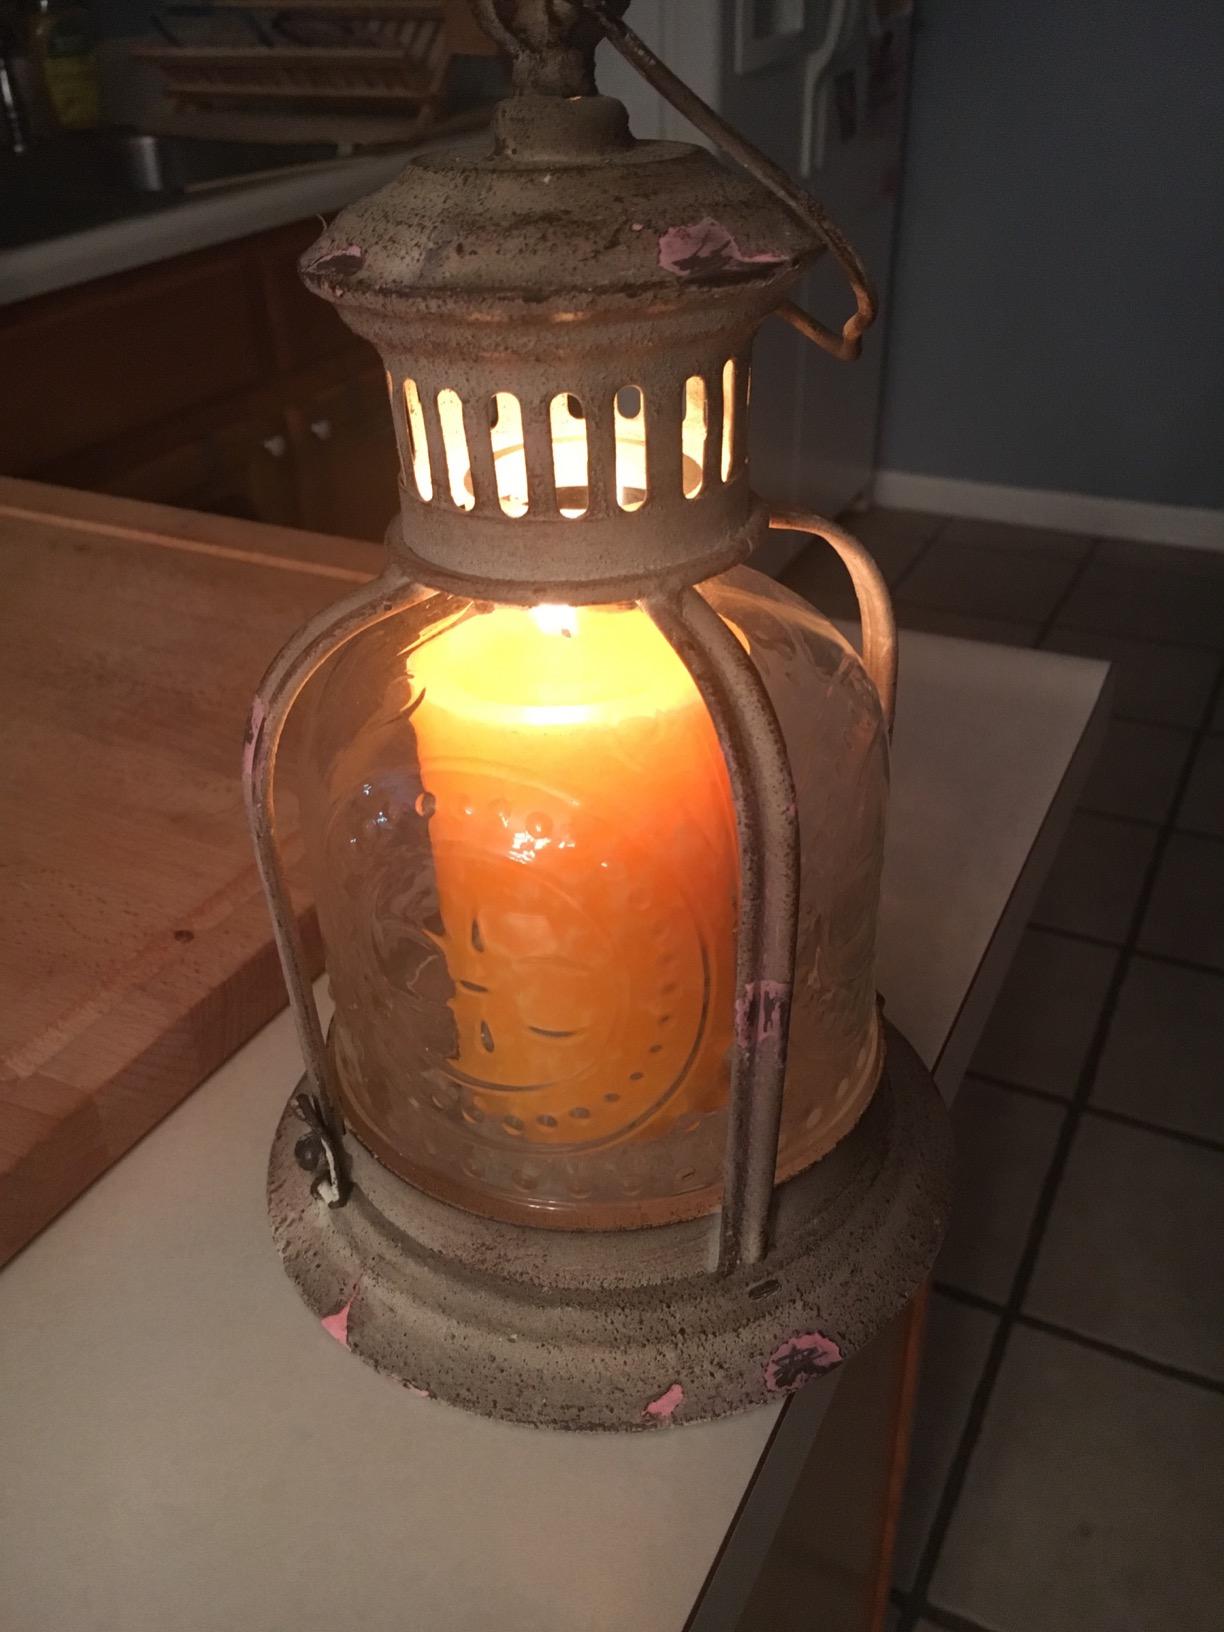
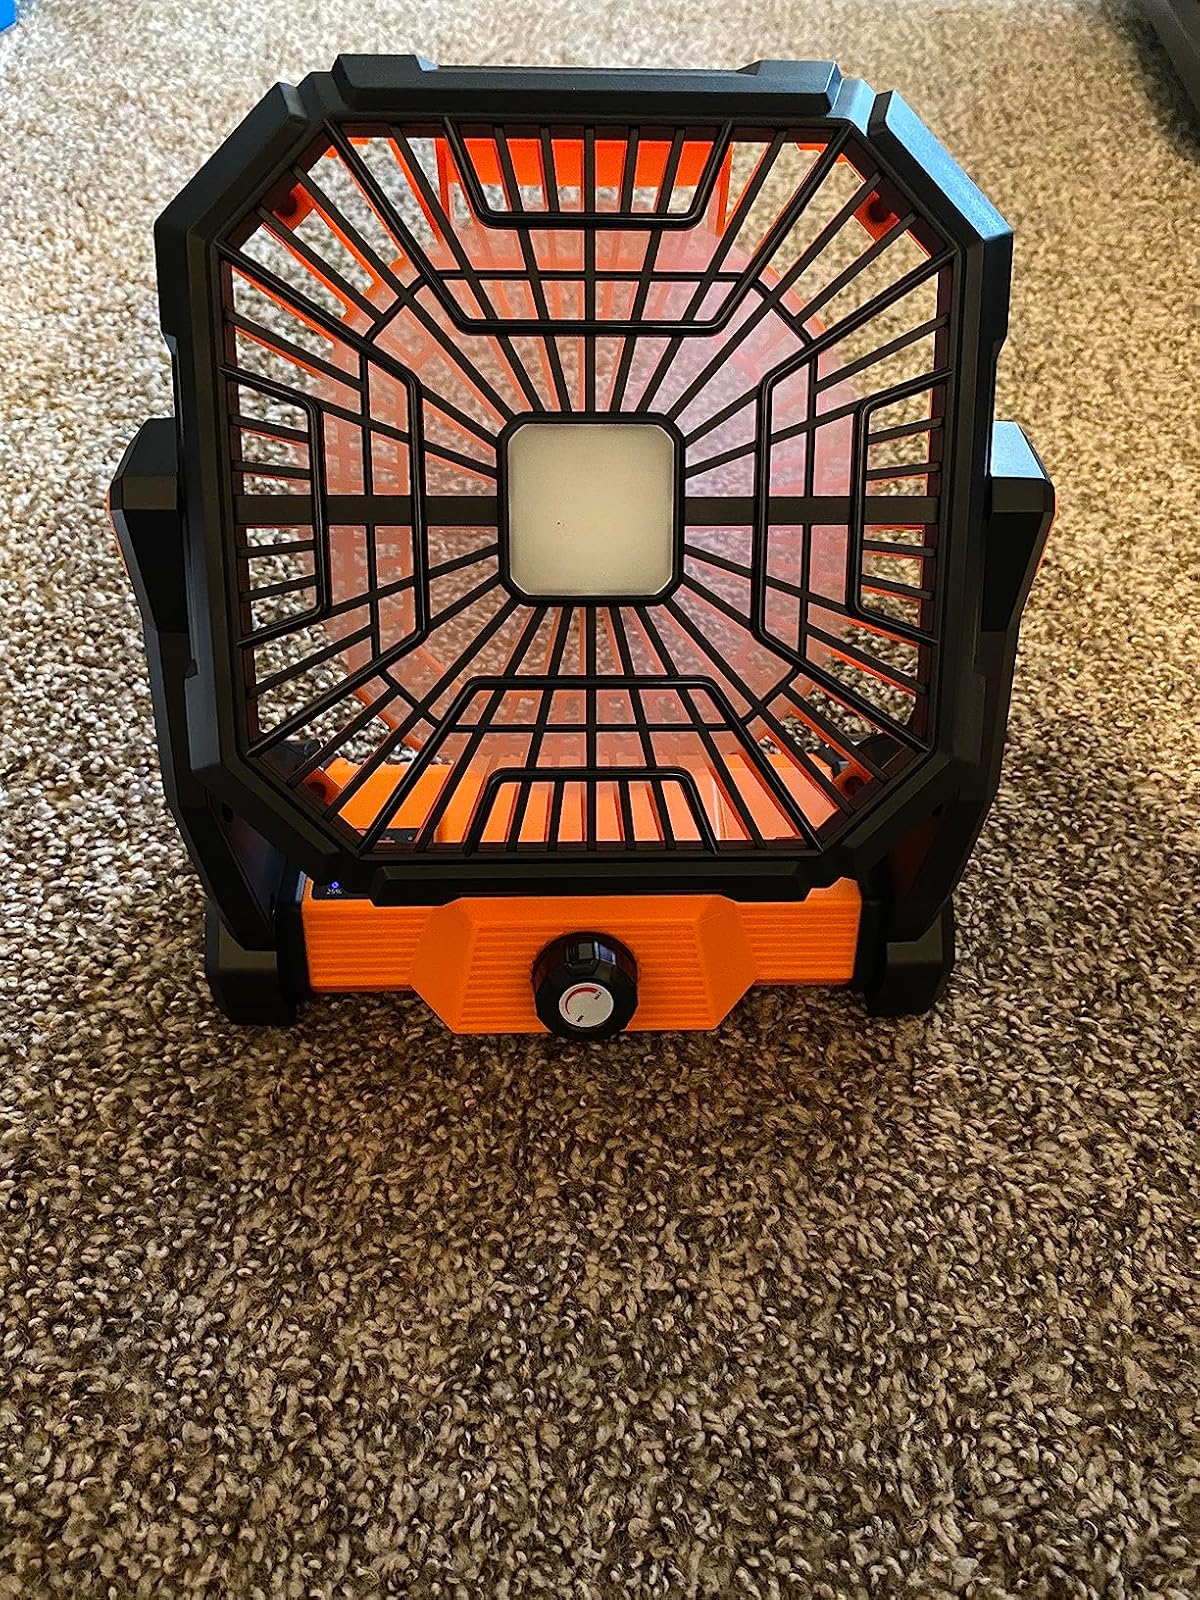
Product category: lantern
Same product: no